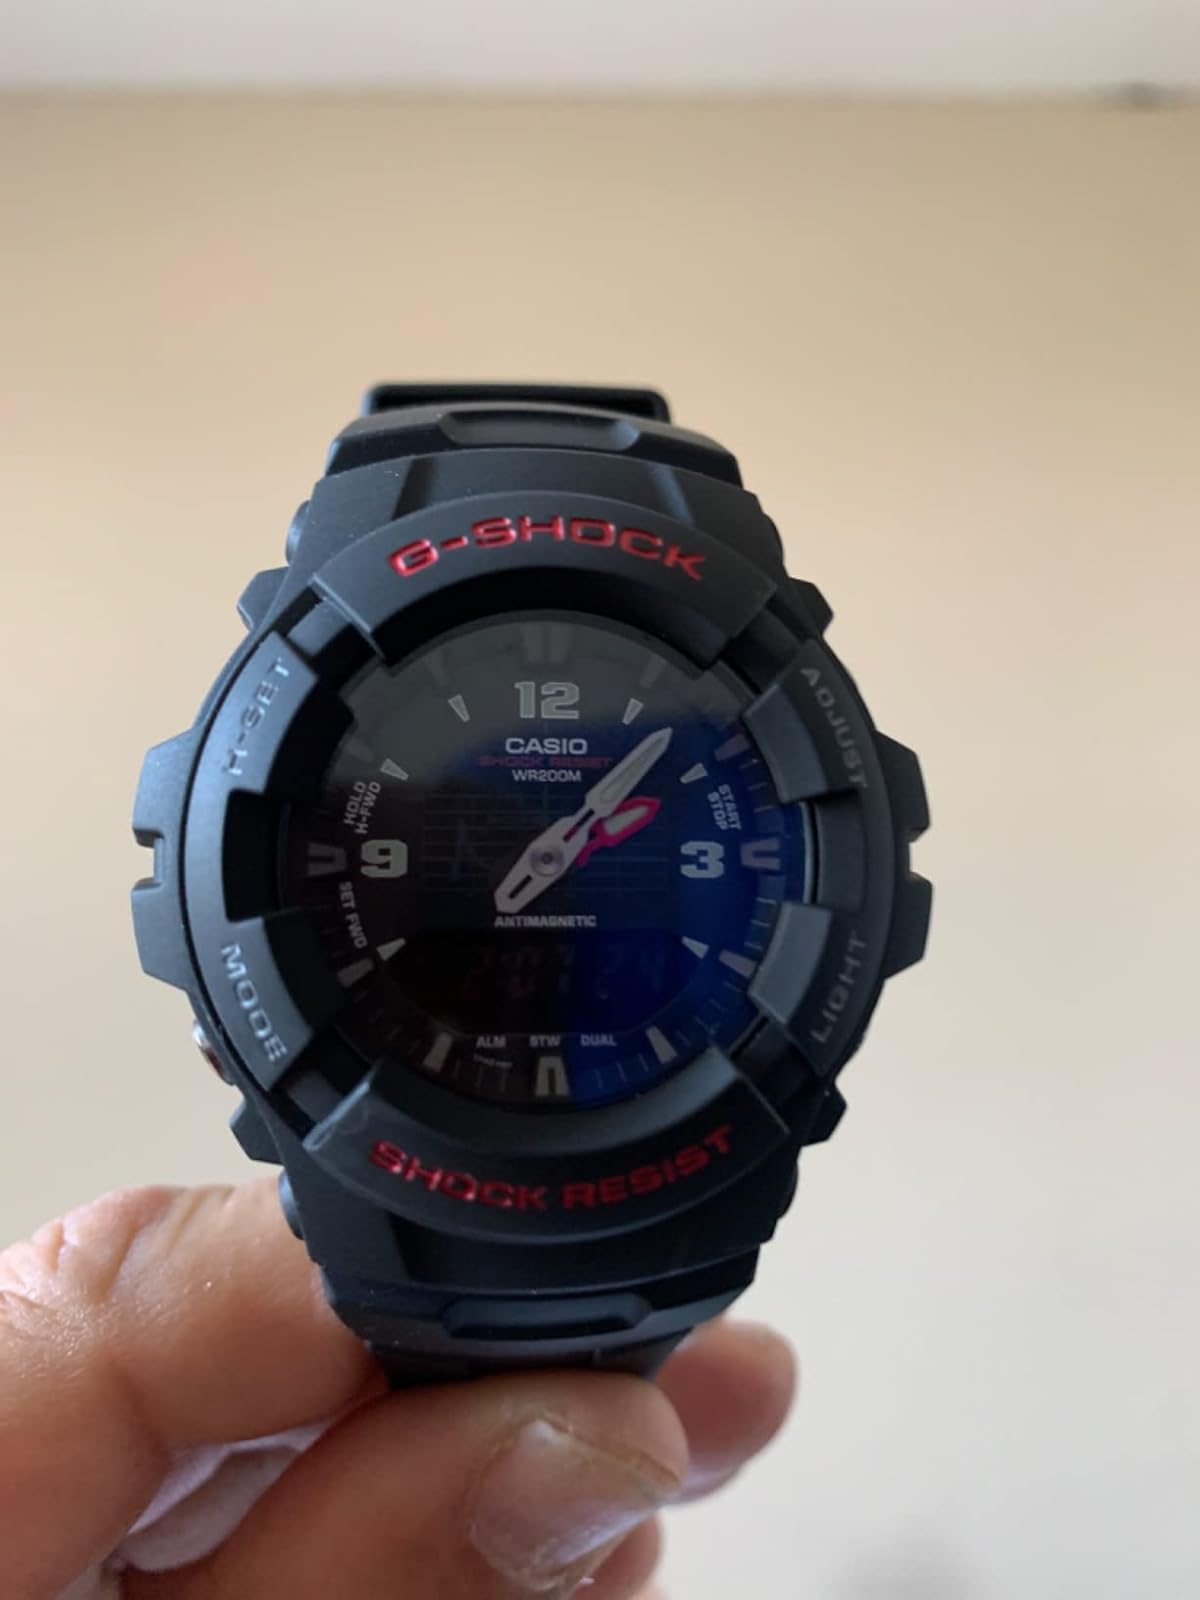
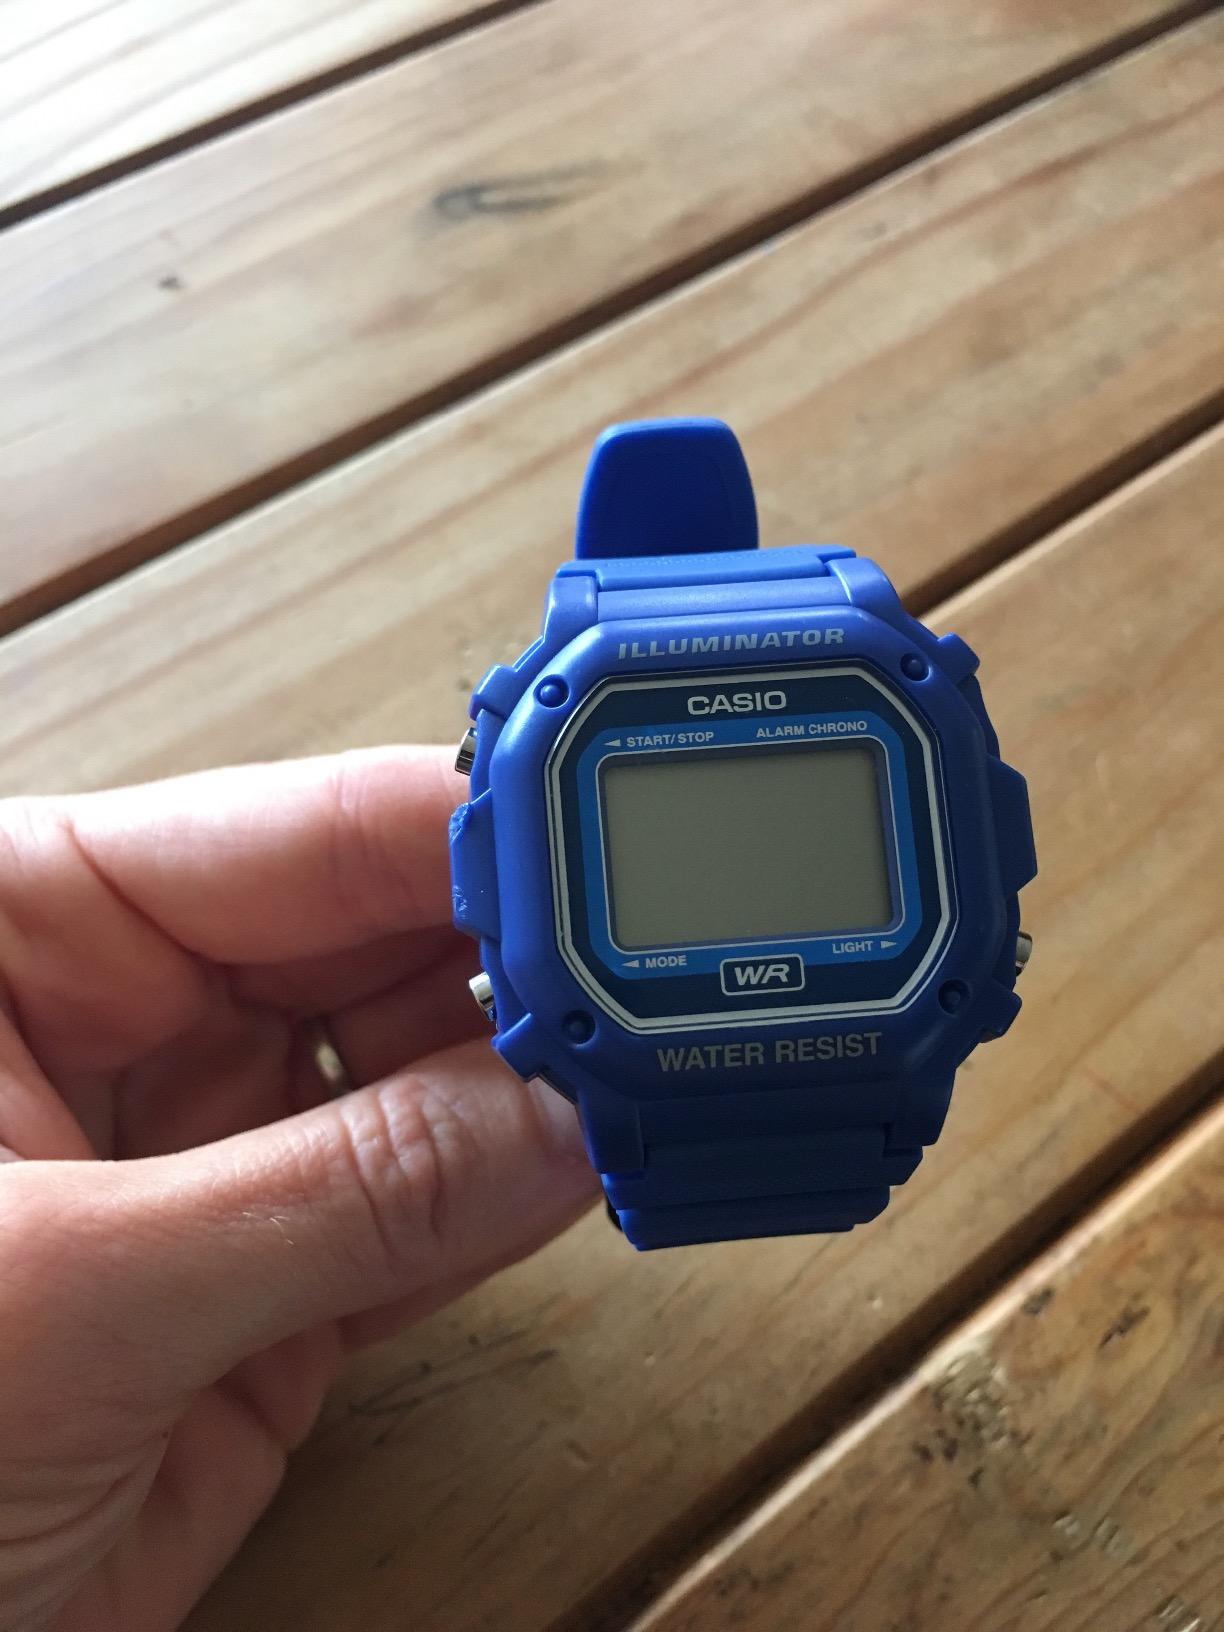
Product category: accessories_watch
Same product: no